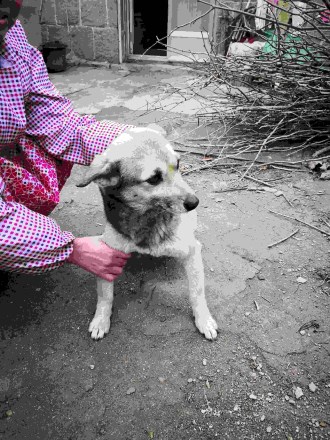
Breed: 3336-n000121-chinese_rural_dog